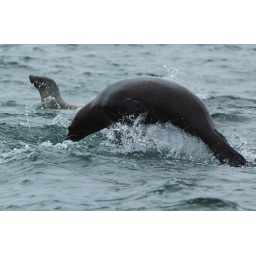
sea lions playing in the water out beyond the Farallon Islands, Northern California.